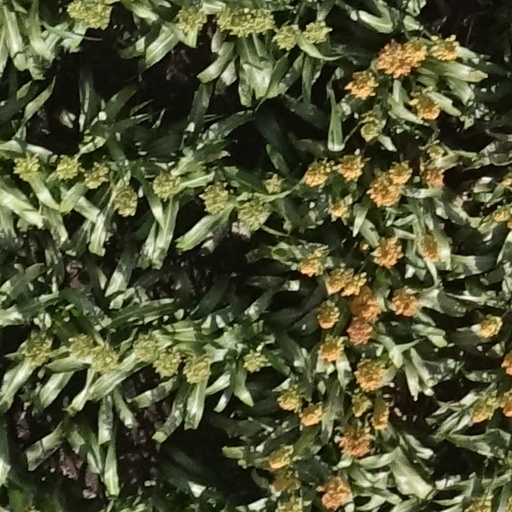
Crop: sorghum